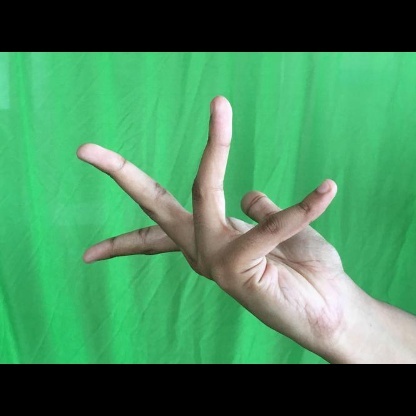
Mudra: Alapadmam